Guy Marks

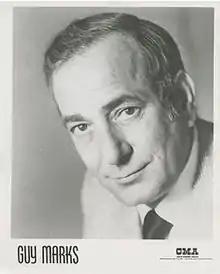
Guy Marks ( 1970s)

Guy Marks (October 31, 1923 – November 28, 1987) was an American actor, comedian, singer and impressionist. A familiar face on TV sitcoms and variety shows of the 1960s and 1970s, he appeared regularly on "The Ed Sullivan Show", "The Merv Griffin Show", "The Dean Martin Show", "The Mike Douglas Show", and "The Joey Bishop Show". He had a natural gift for mimicry, and his impressions of celebrities such as Humphrey Bogart, Gary Cooper, Boris Karloff, and many others were considered among the best. However, he also could imitate a housefly on a slippery oil cloth, neon signs, alligators, driftwood furniture, rubber bands, frozen chickens, frogs, praying mantis, and — his favorite — an ostrich, all of which found their way into his act or in characters he played on TV.